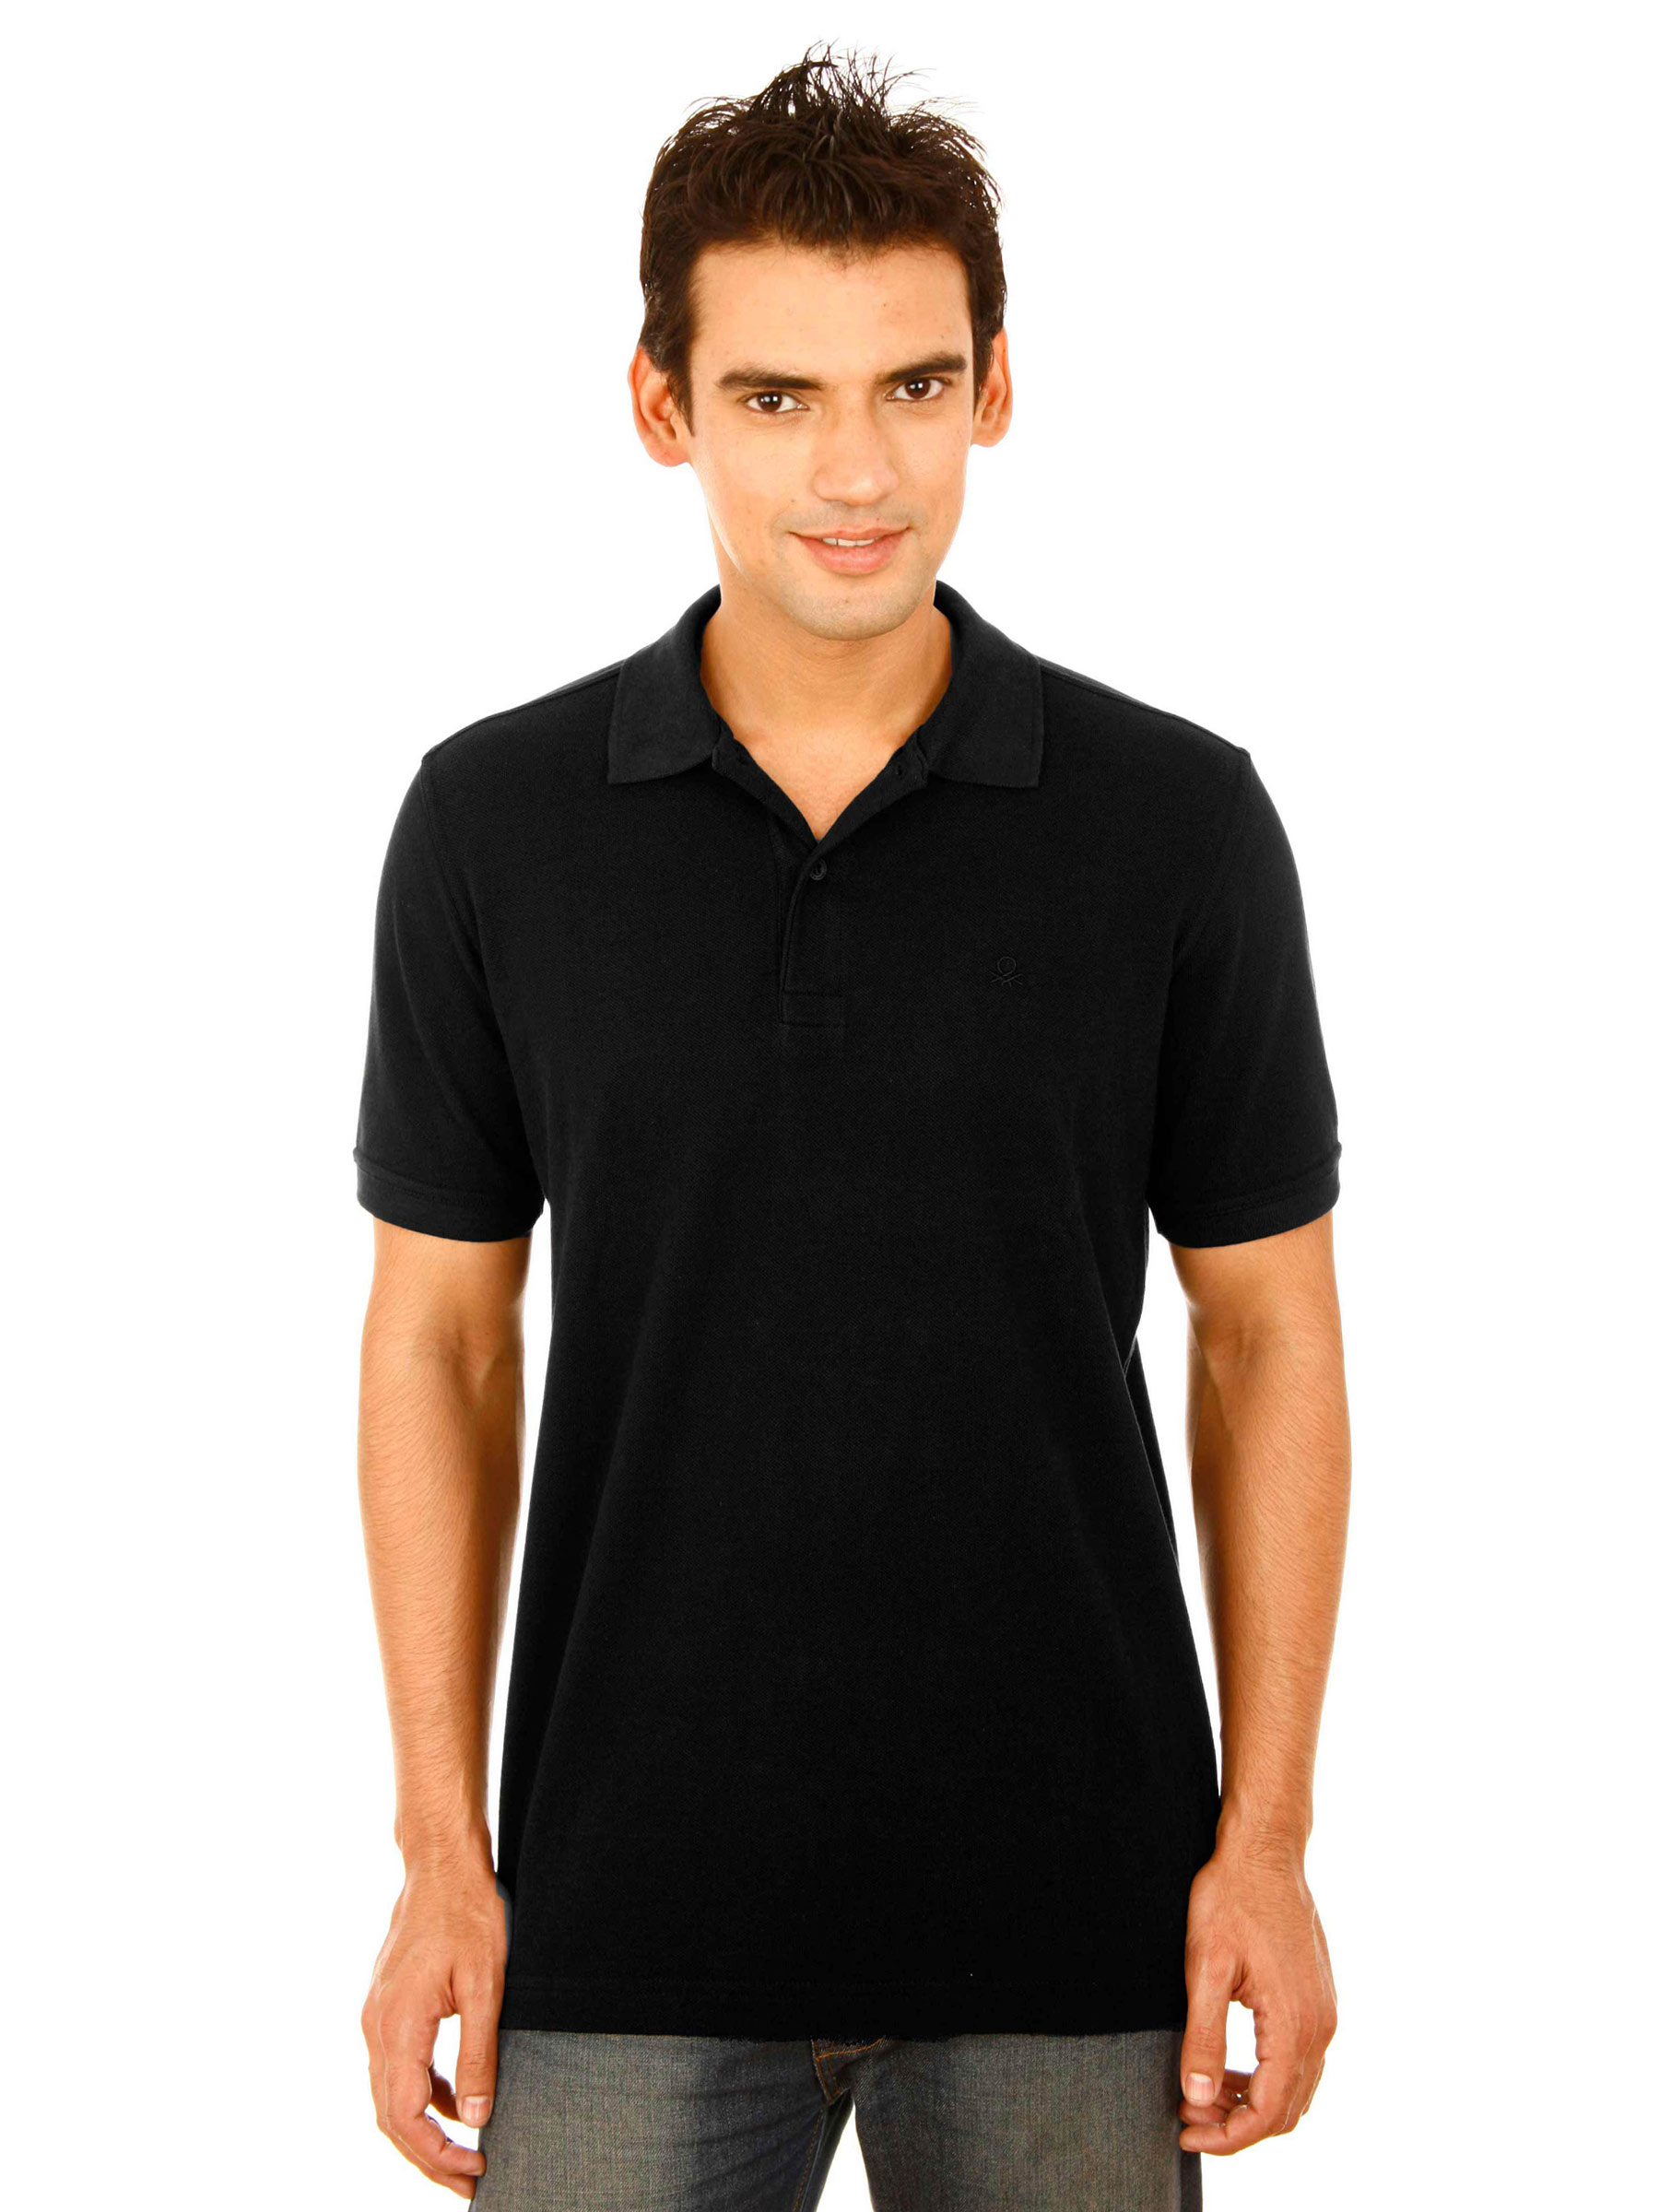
United Colors of Benetton Men Light Black Tshirts
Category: Apparel / Topwear / Tshirts
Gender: Men
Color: Black
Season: Fall 2011
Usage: Casual